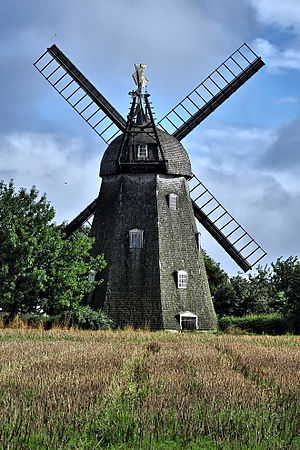
Fredede bygninger i Bornholms Regionskommune
Denne liste over fredede bygninger i Bornholms Regionskommune viser alle fredede bygninger i Bornholms Regionskommune, bortset fra kirker. Listen bygger på data fra Kulturarvsstyrelsen.